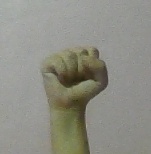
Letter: saad